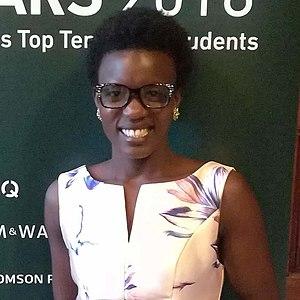
Gladys Chepkirui Ngetich est une ingénieure kényane, titulaire d'une bourse Rhodes poursuivant un doctorat en ingénierie et technologie spatiale à l'université d'Oxford au Royaume-Uni. Elle est récipiendaire de la bourse Tanenbaum et du prix d'excellence Babaroa.